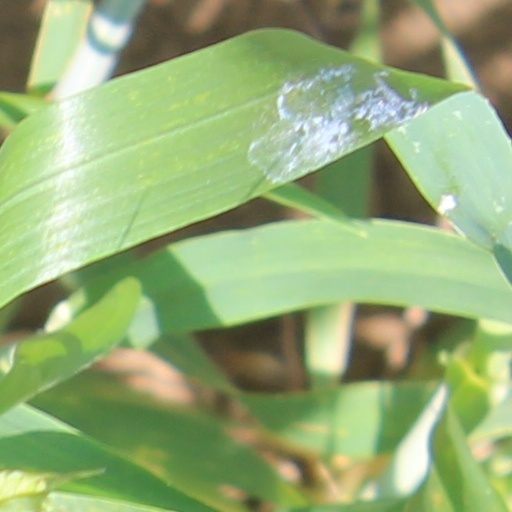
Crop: wheat